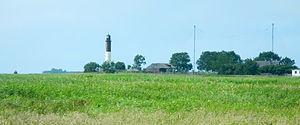
Kübassaare est un village d'Estonie situé dans la commune de Pöide du comté de Saare. Un phare du même nom s’y trouve.